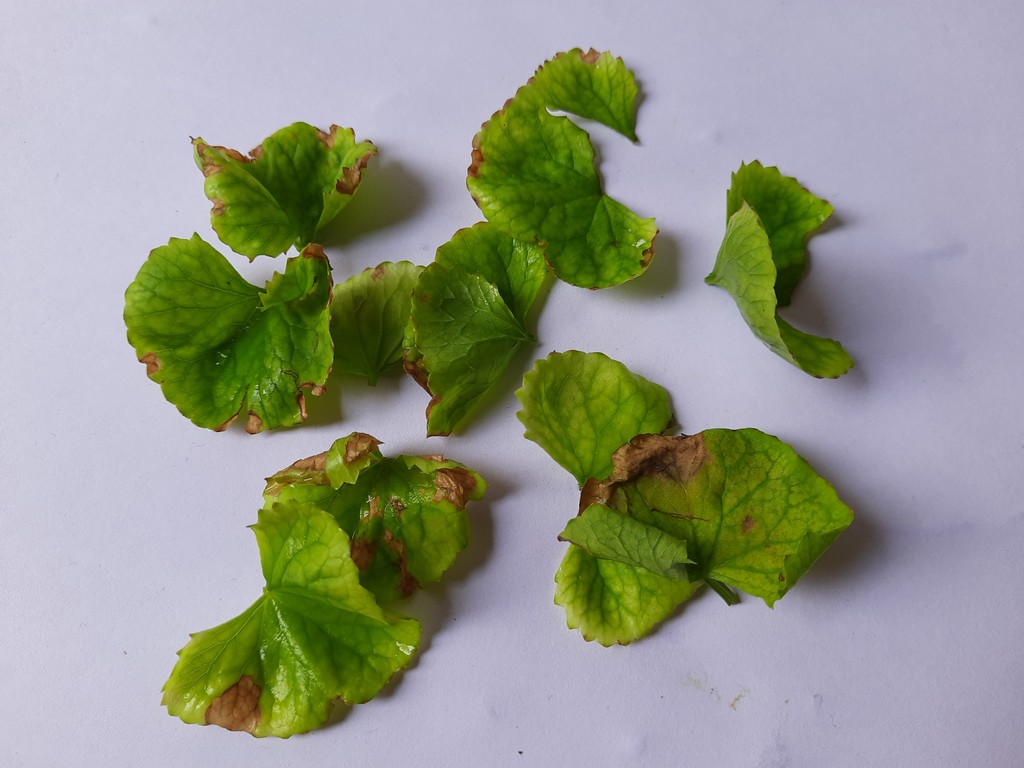
Label: Unhealthy